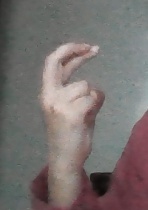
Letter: zay